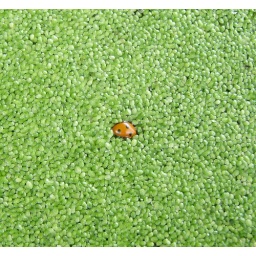
A dead ladybird spotted in the water by Crusoe Bridge